Yōrō Station

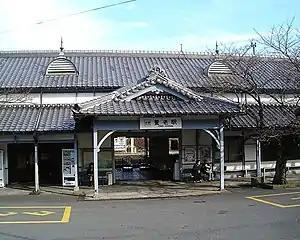
Yōrō Station in December 2008

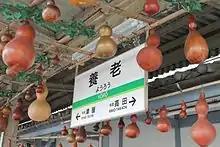
Calabash (in 2014)

Yōrō Station is a station on the Yōrō Line, and is located 28.8 rail kilometers from the opposing terminus of the line at .